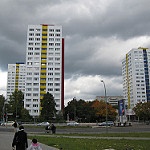
Label: buildings